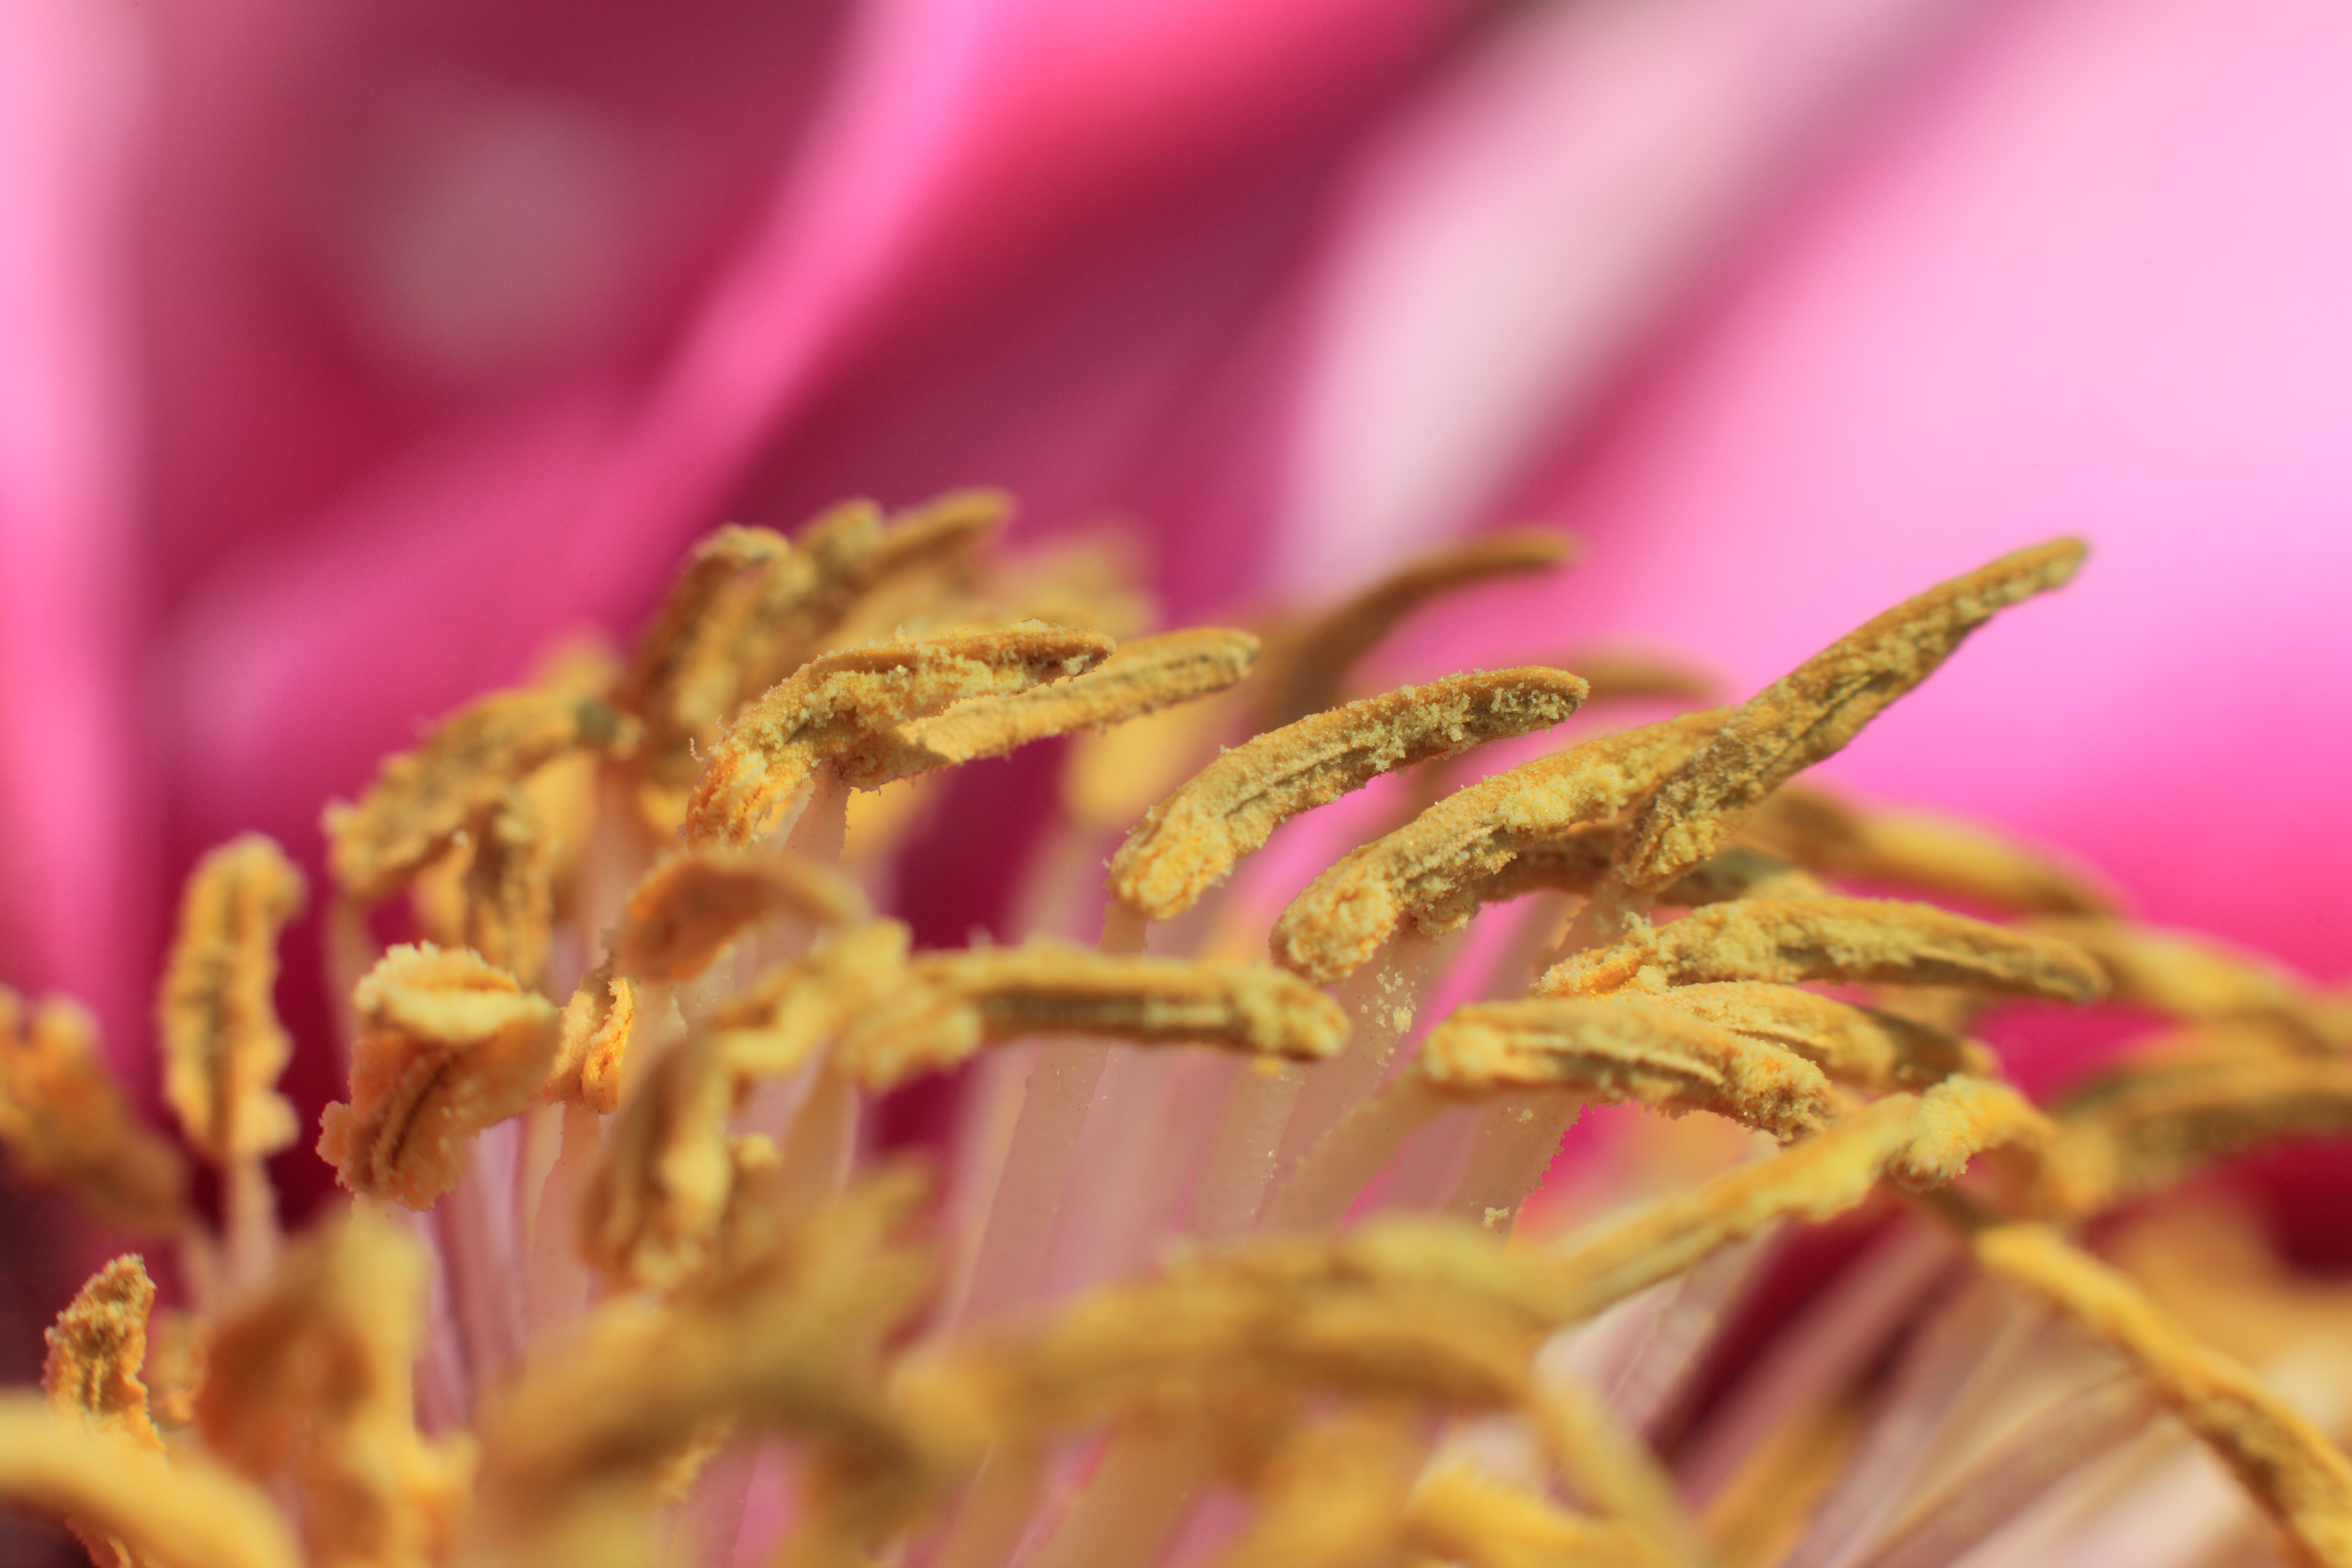
blossom, plant, photography, leaf, flower, petal, pollen, high, botany, yellow, pink, flora, wildflower, close up, cool image, 5d, hires, bud, markii, hi, res, resolution, peony, paeonia, suffruticosa, macro photography, flowering plant, plant stem, land plant